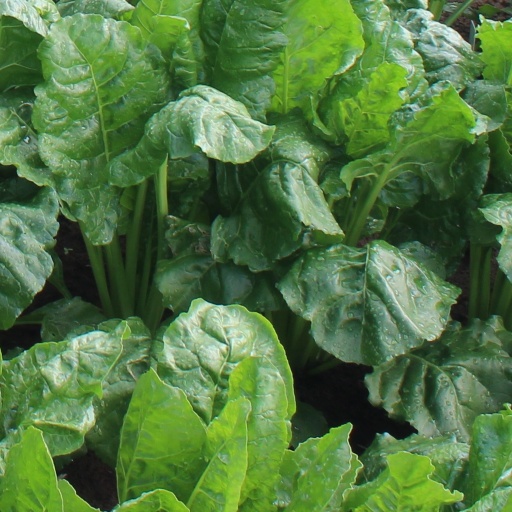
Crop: sugar beet